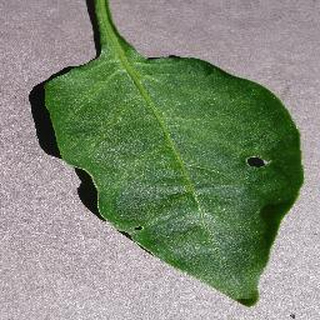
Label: healthy_bell_pepper